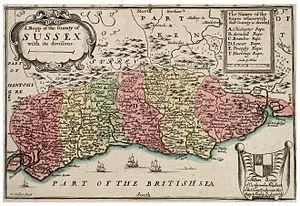
Le rape était une sous-division traditionnelle du comté de Sussex en Angleterre. L'origine est inconnue, mais elle précède la conquête normande. Chaque rape était constitué de plusieurs hundreds, et était une division intermédiaire entre le comté et le hundred. En cela, un rape est très proche des lathes du Kent et des ridings du Yorkshire.